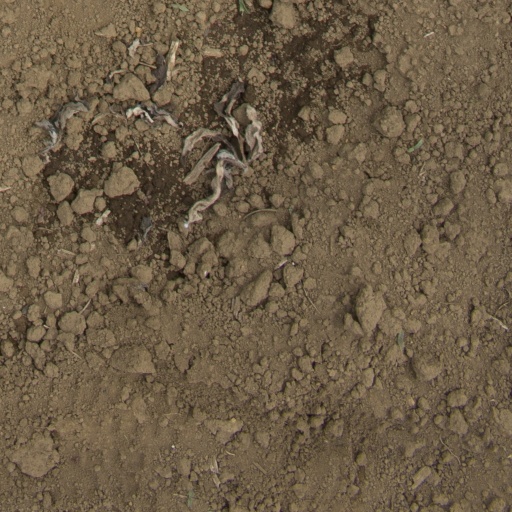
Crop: Jerusalem artichoke